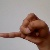
The image shows a hand gesture representing the letter 'J' in Indian Sign Language.